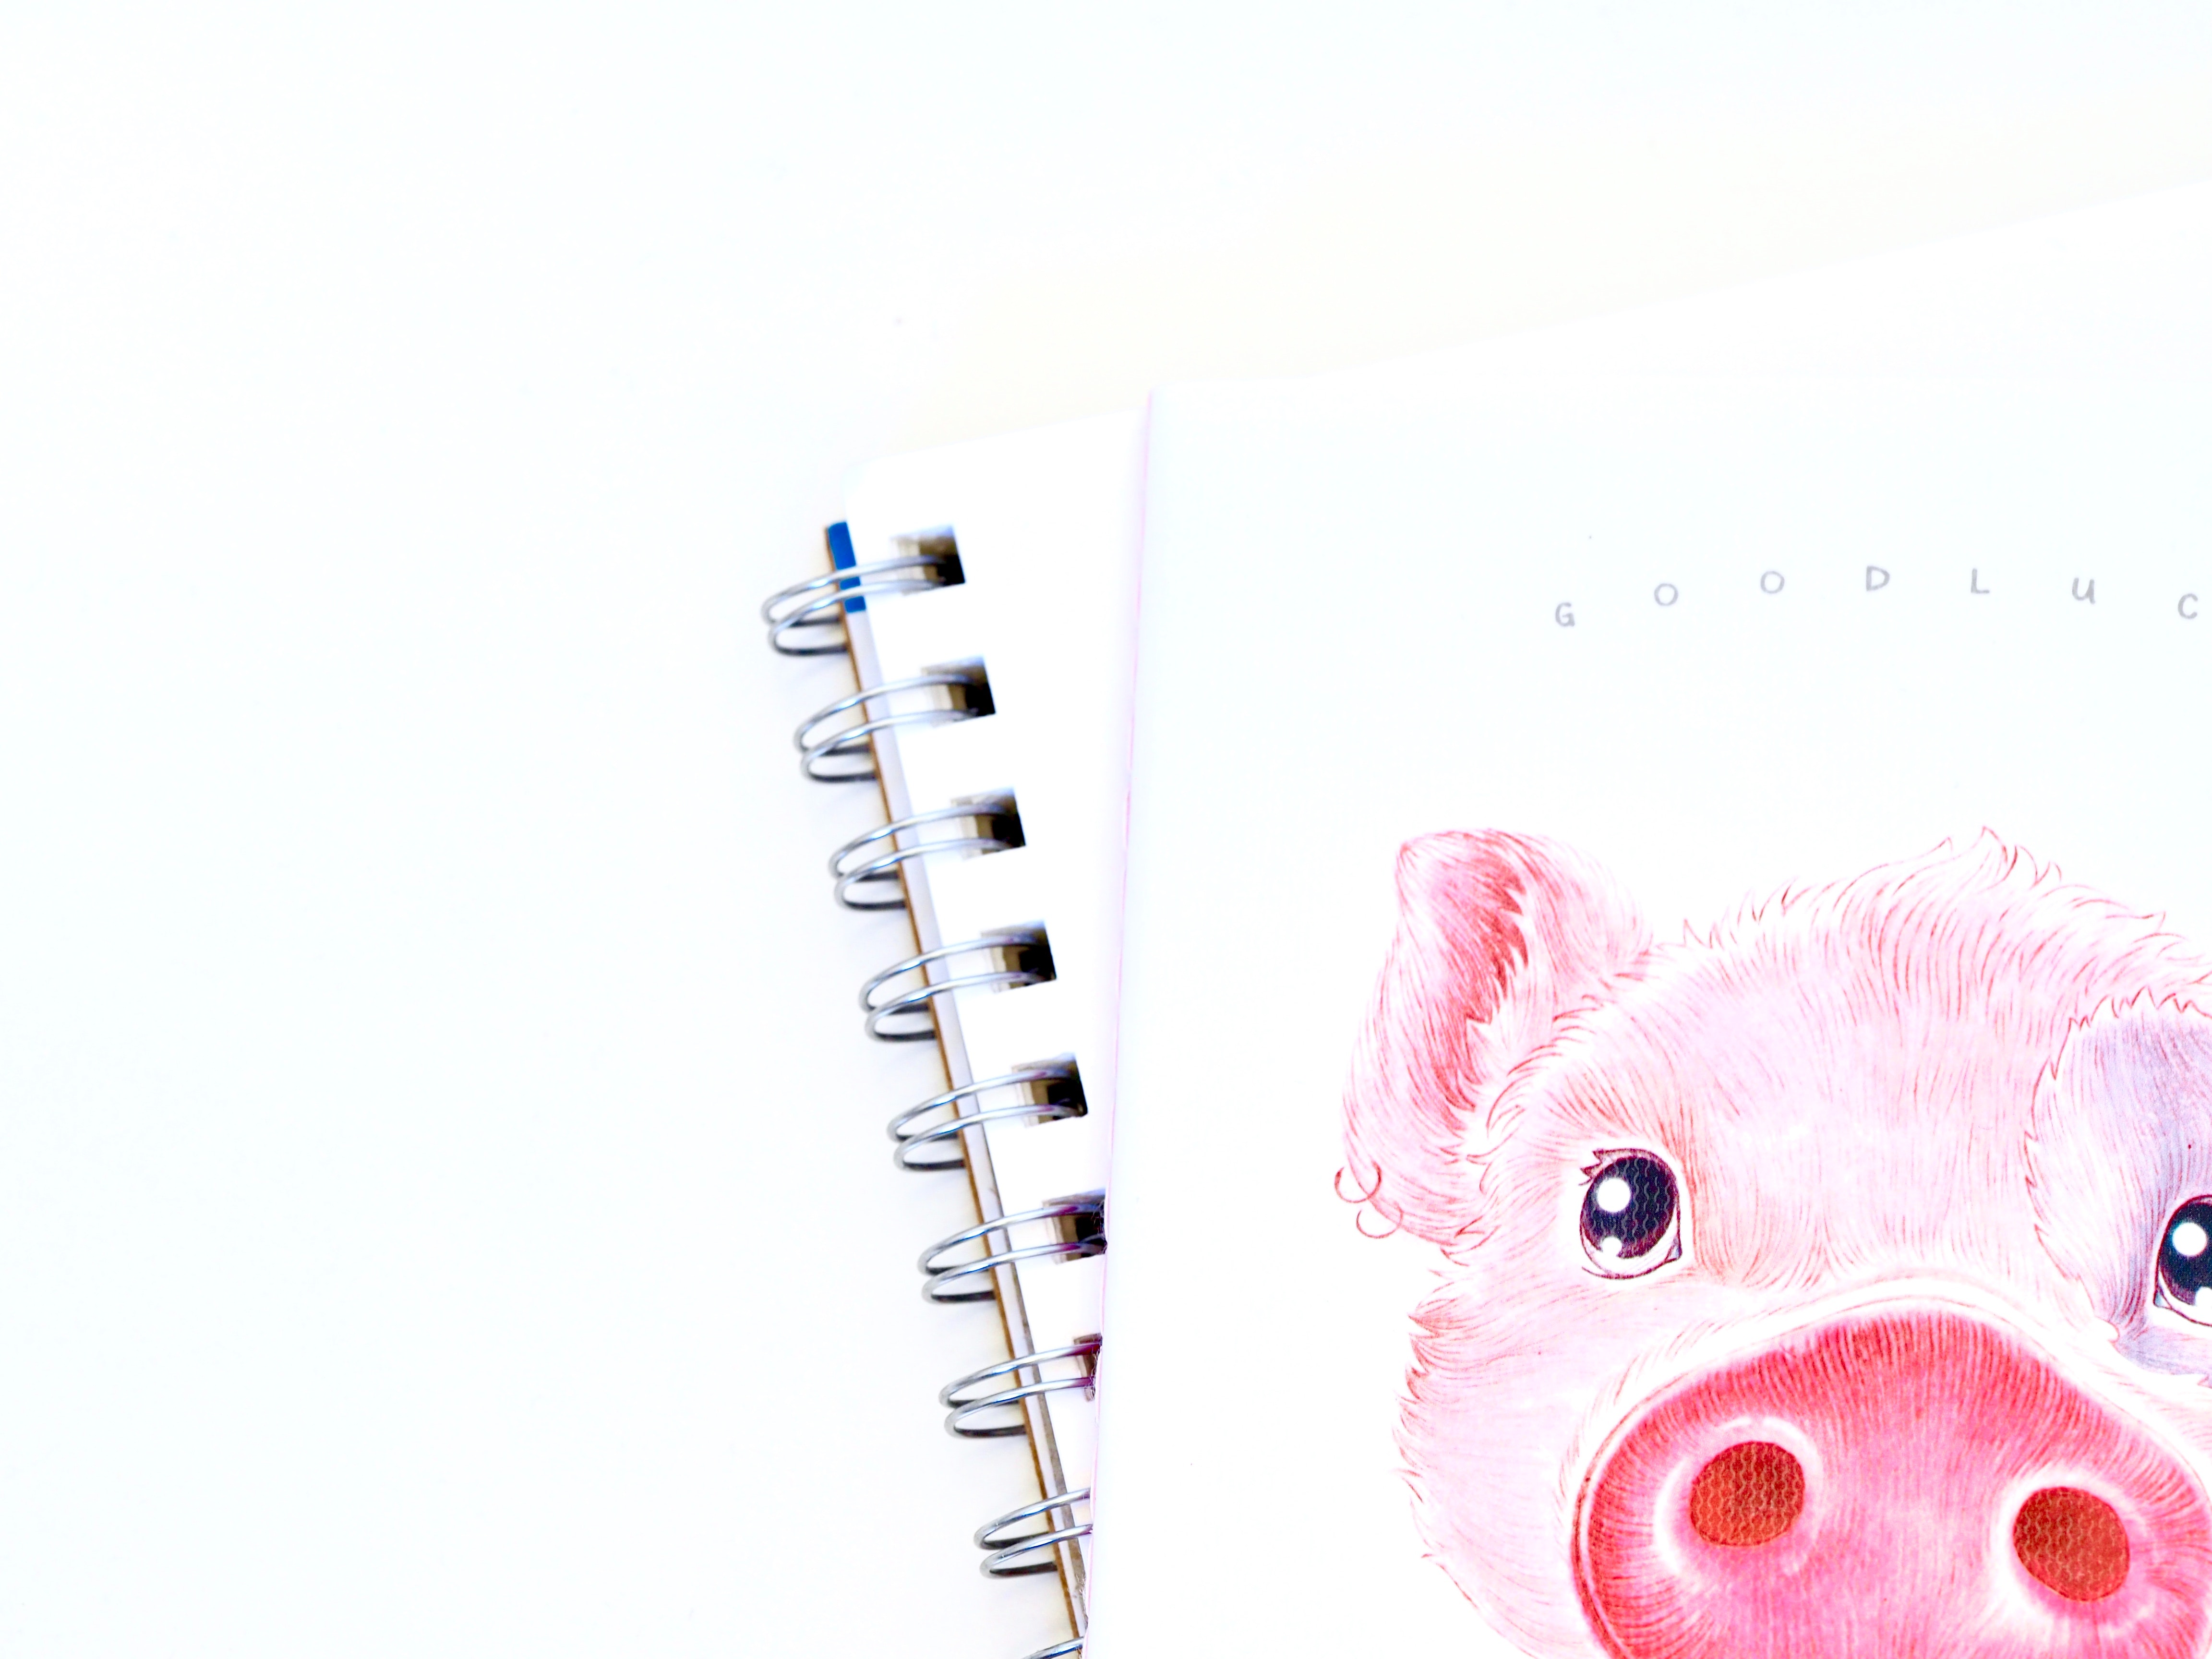
nose, domestic pig, suidae, snout, illustration, jaw, sketch, drawing